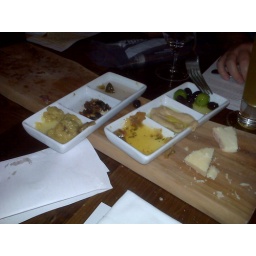
Drunk guys discussing the nuances of food. "Try the fruit cake stuff, Its like Christmas in my mouth."